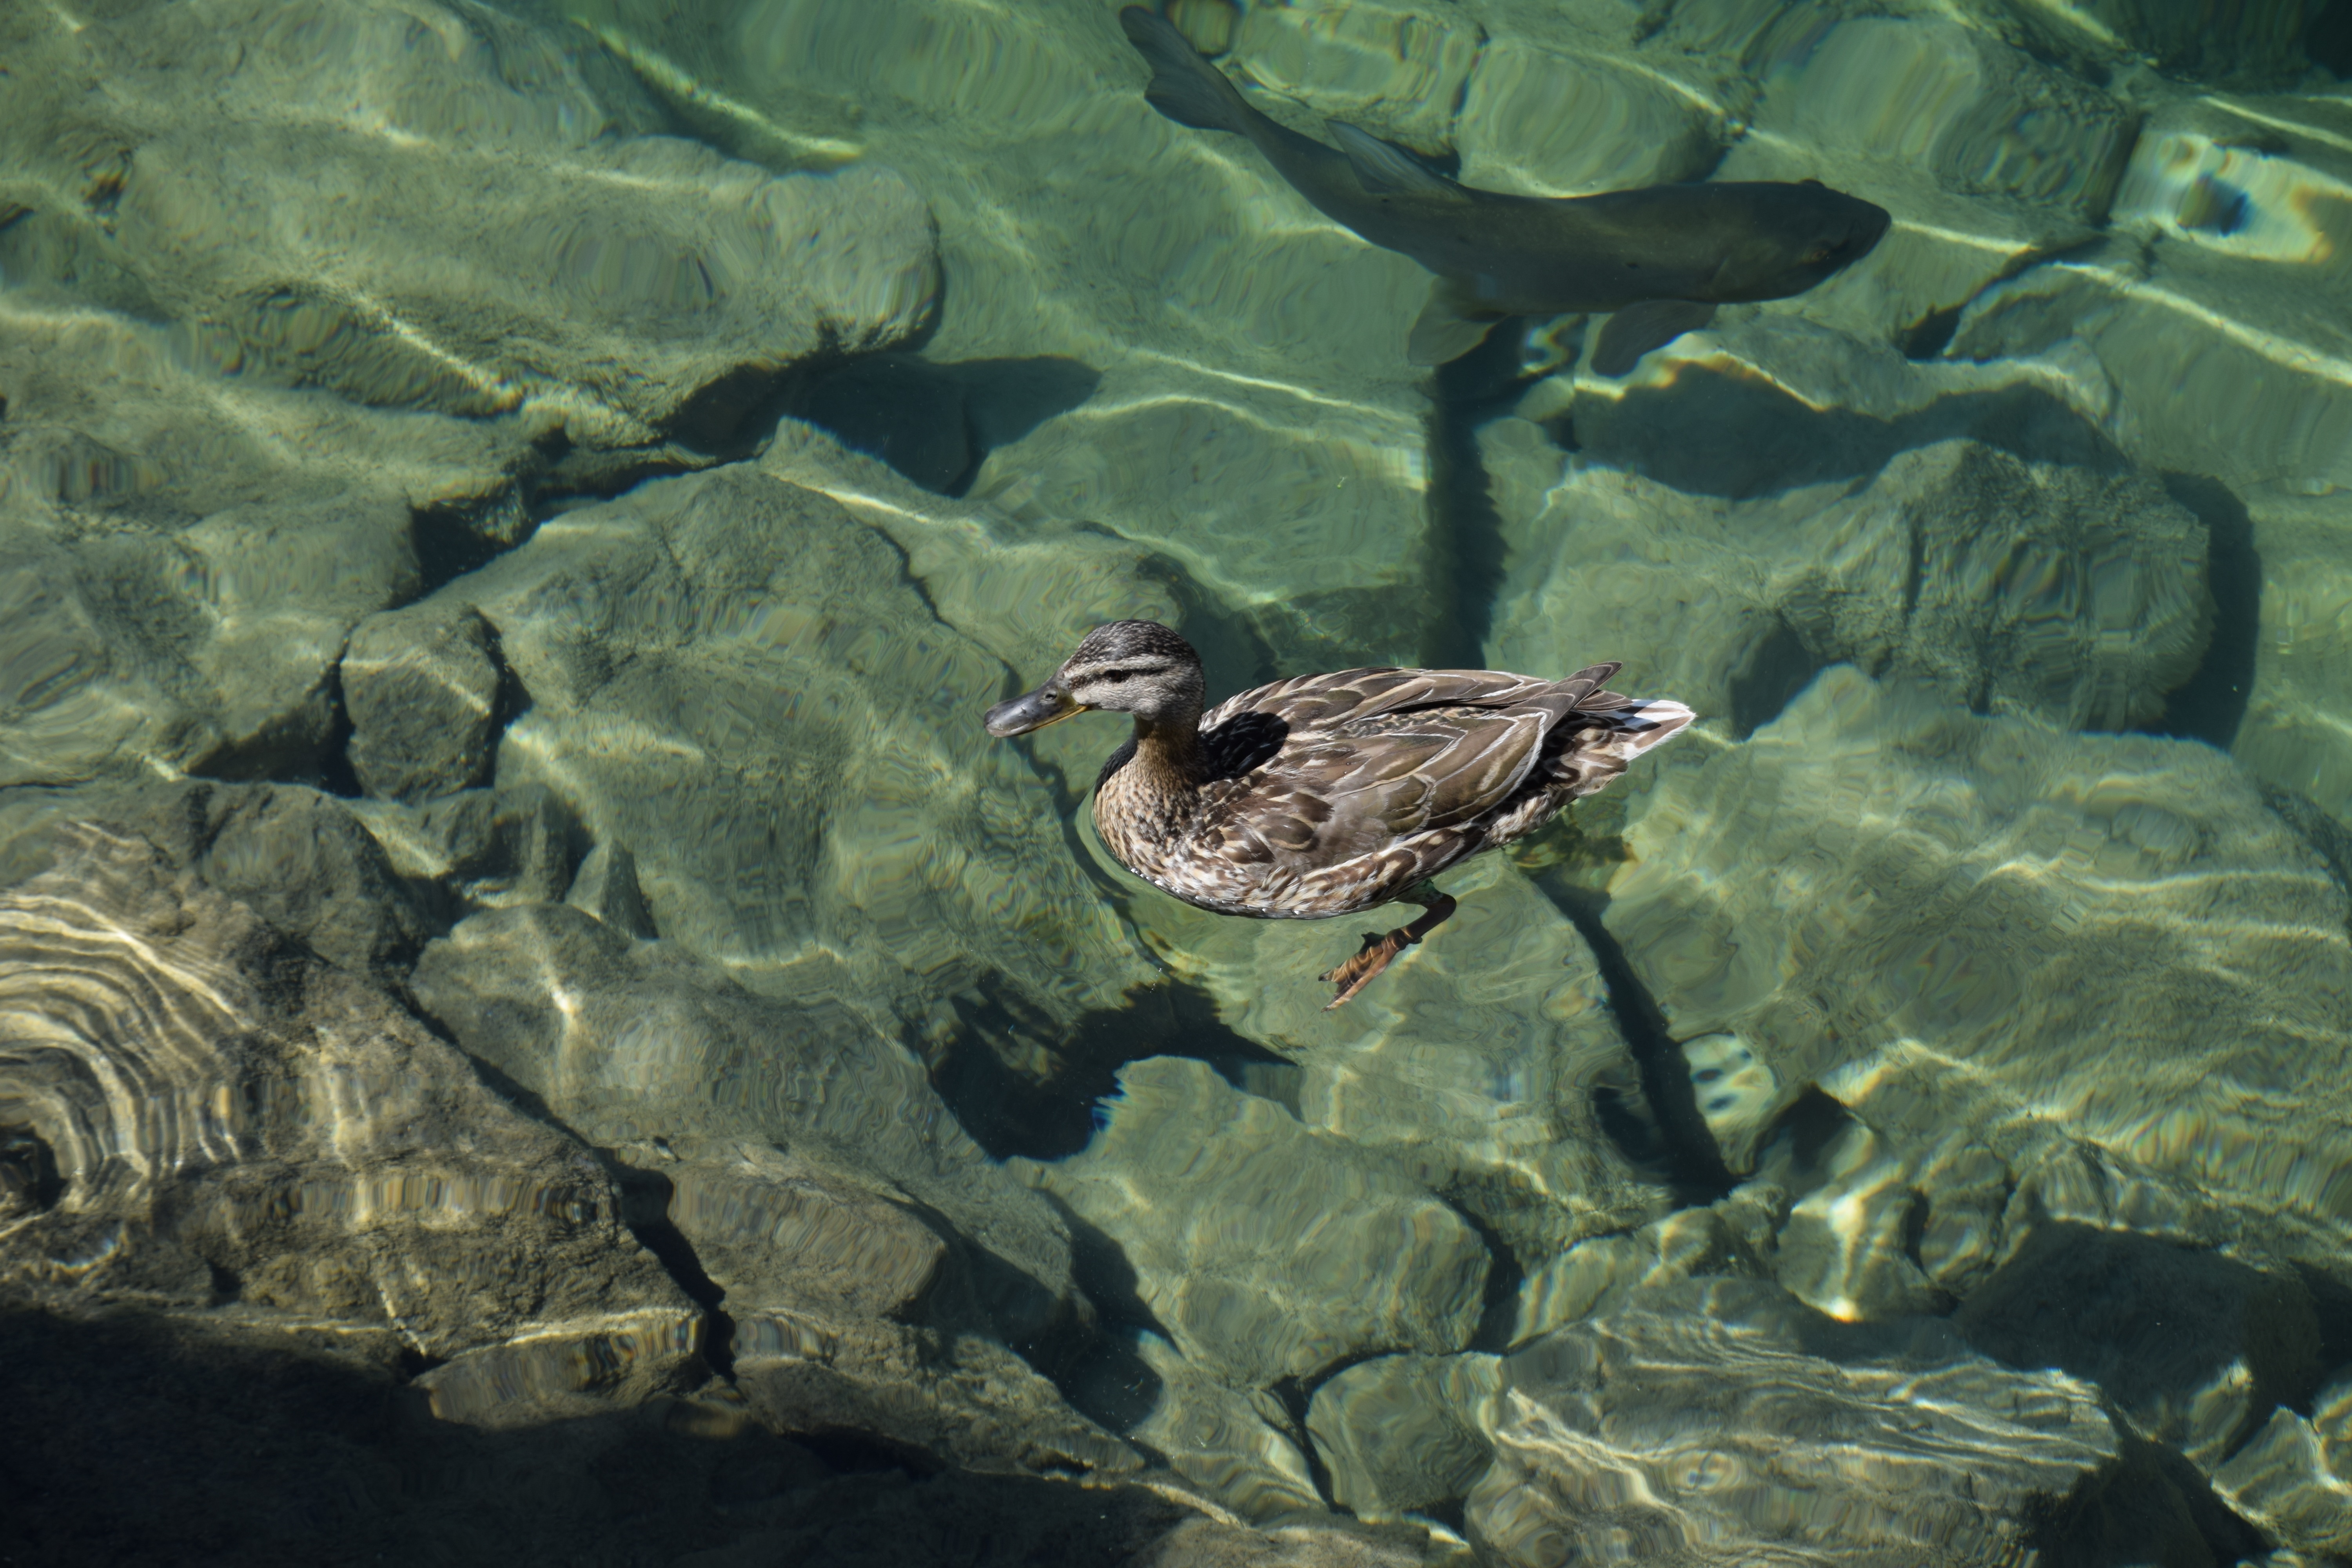
nature, bird, leaf, flower, lake, wildlife, green, fish, fauna, clear water, duck, bergsee, perching bird